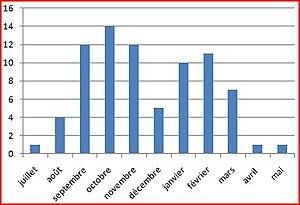
Histogramme de l'évolution de la mortalité à Querrieu, au cours de l'épidémie de peste des années 1739 et 1740.
Querrieu est une commune française située dans le département de la Somme, en région Hauts-de-France.